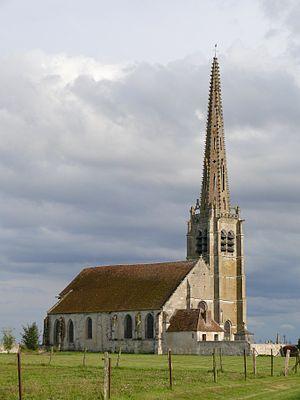
L'église Sainte-Félicité de Montagny-Sainte-Félicité (Oise, Picardie, France). This building is classé au titre des Monuments Historiques. It is indexed in the Base Mérimée, a database of architectural heritage maintained by the French Ministry of Culture,
L'église Sainte-Félicité est une église catholique paroissiale située à Montagny-Sainte-Félicité, dans l'Oise, en France. Elle a été donnée à l'abbaye Saint-Vincent de Senlis en 1154, qui établit un prieuré au nord de l'église, et reste le collateur de la cure jusqu'à la Révolution française. Les éléments les plus anciens de l'église actuelle remontent seulement au XIIIᵉ siècle ; ce sont les supports des voûtes des deux travées droites du chœur. Sinon, l'église a été entièrement reconstruite entre 1510 et 1525 environ, dans le style gothique flamboyant. Seulement la façade et le clocher sont un peu plus récents, et appartiennent déjà à la Renaissance. C'est surtout pour sa haute et gracieuse flèche en pierre que l'église Sainte-Félicité est connue : elle culmine à 65 m de hauteur, et n'est dépassée, dans le département, que par la cathédrale de Senlis. Si l'architecture du reste de l'église ne montre que peu de particularités et reste presque austère, sauf à la façade et au chevet, elle peut s'enorgueillir d'un beau et vaste retable de pierre, installé en 1568 et relatant le martyr de sainte Félicité de Rome, patronne de l'église.